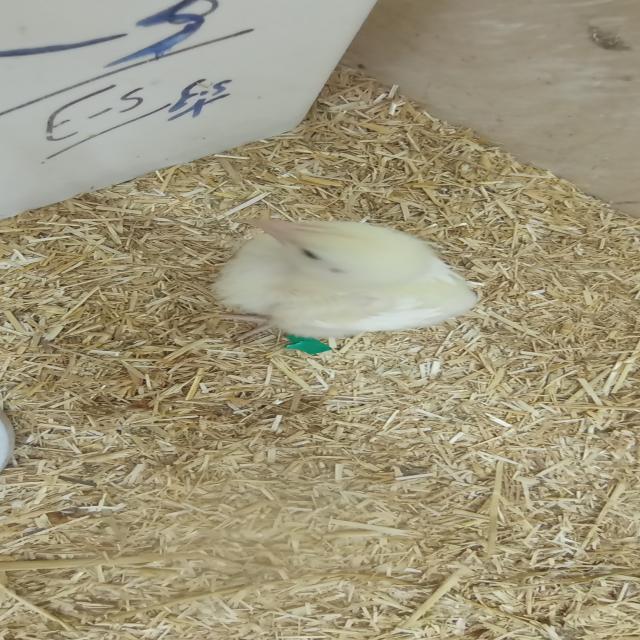
Weight: 243 g